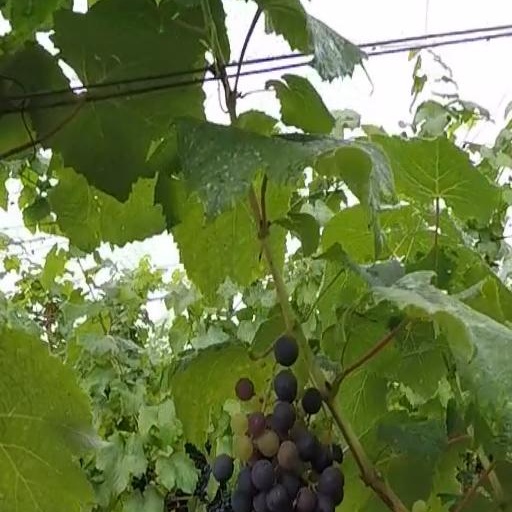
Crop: grape